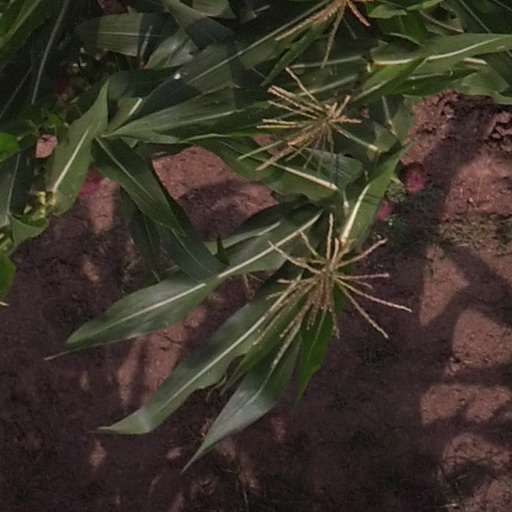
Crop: maize; corn